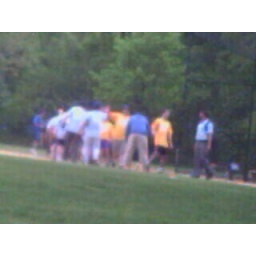
With the worse defense in the league, the yellow team congratulates the blue team on their victory.